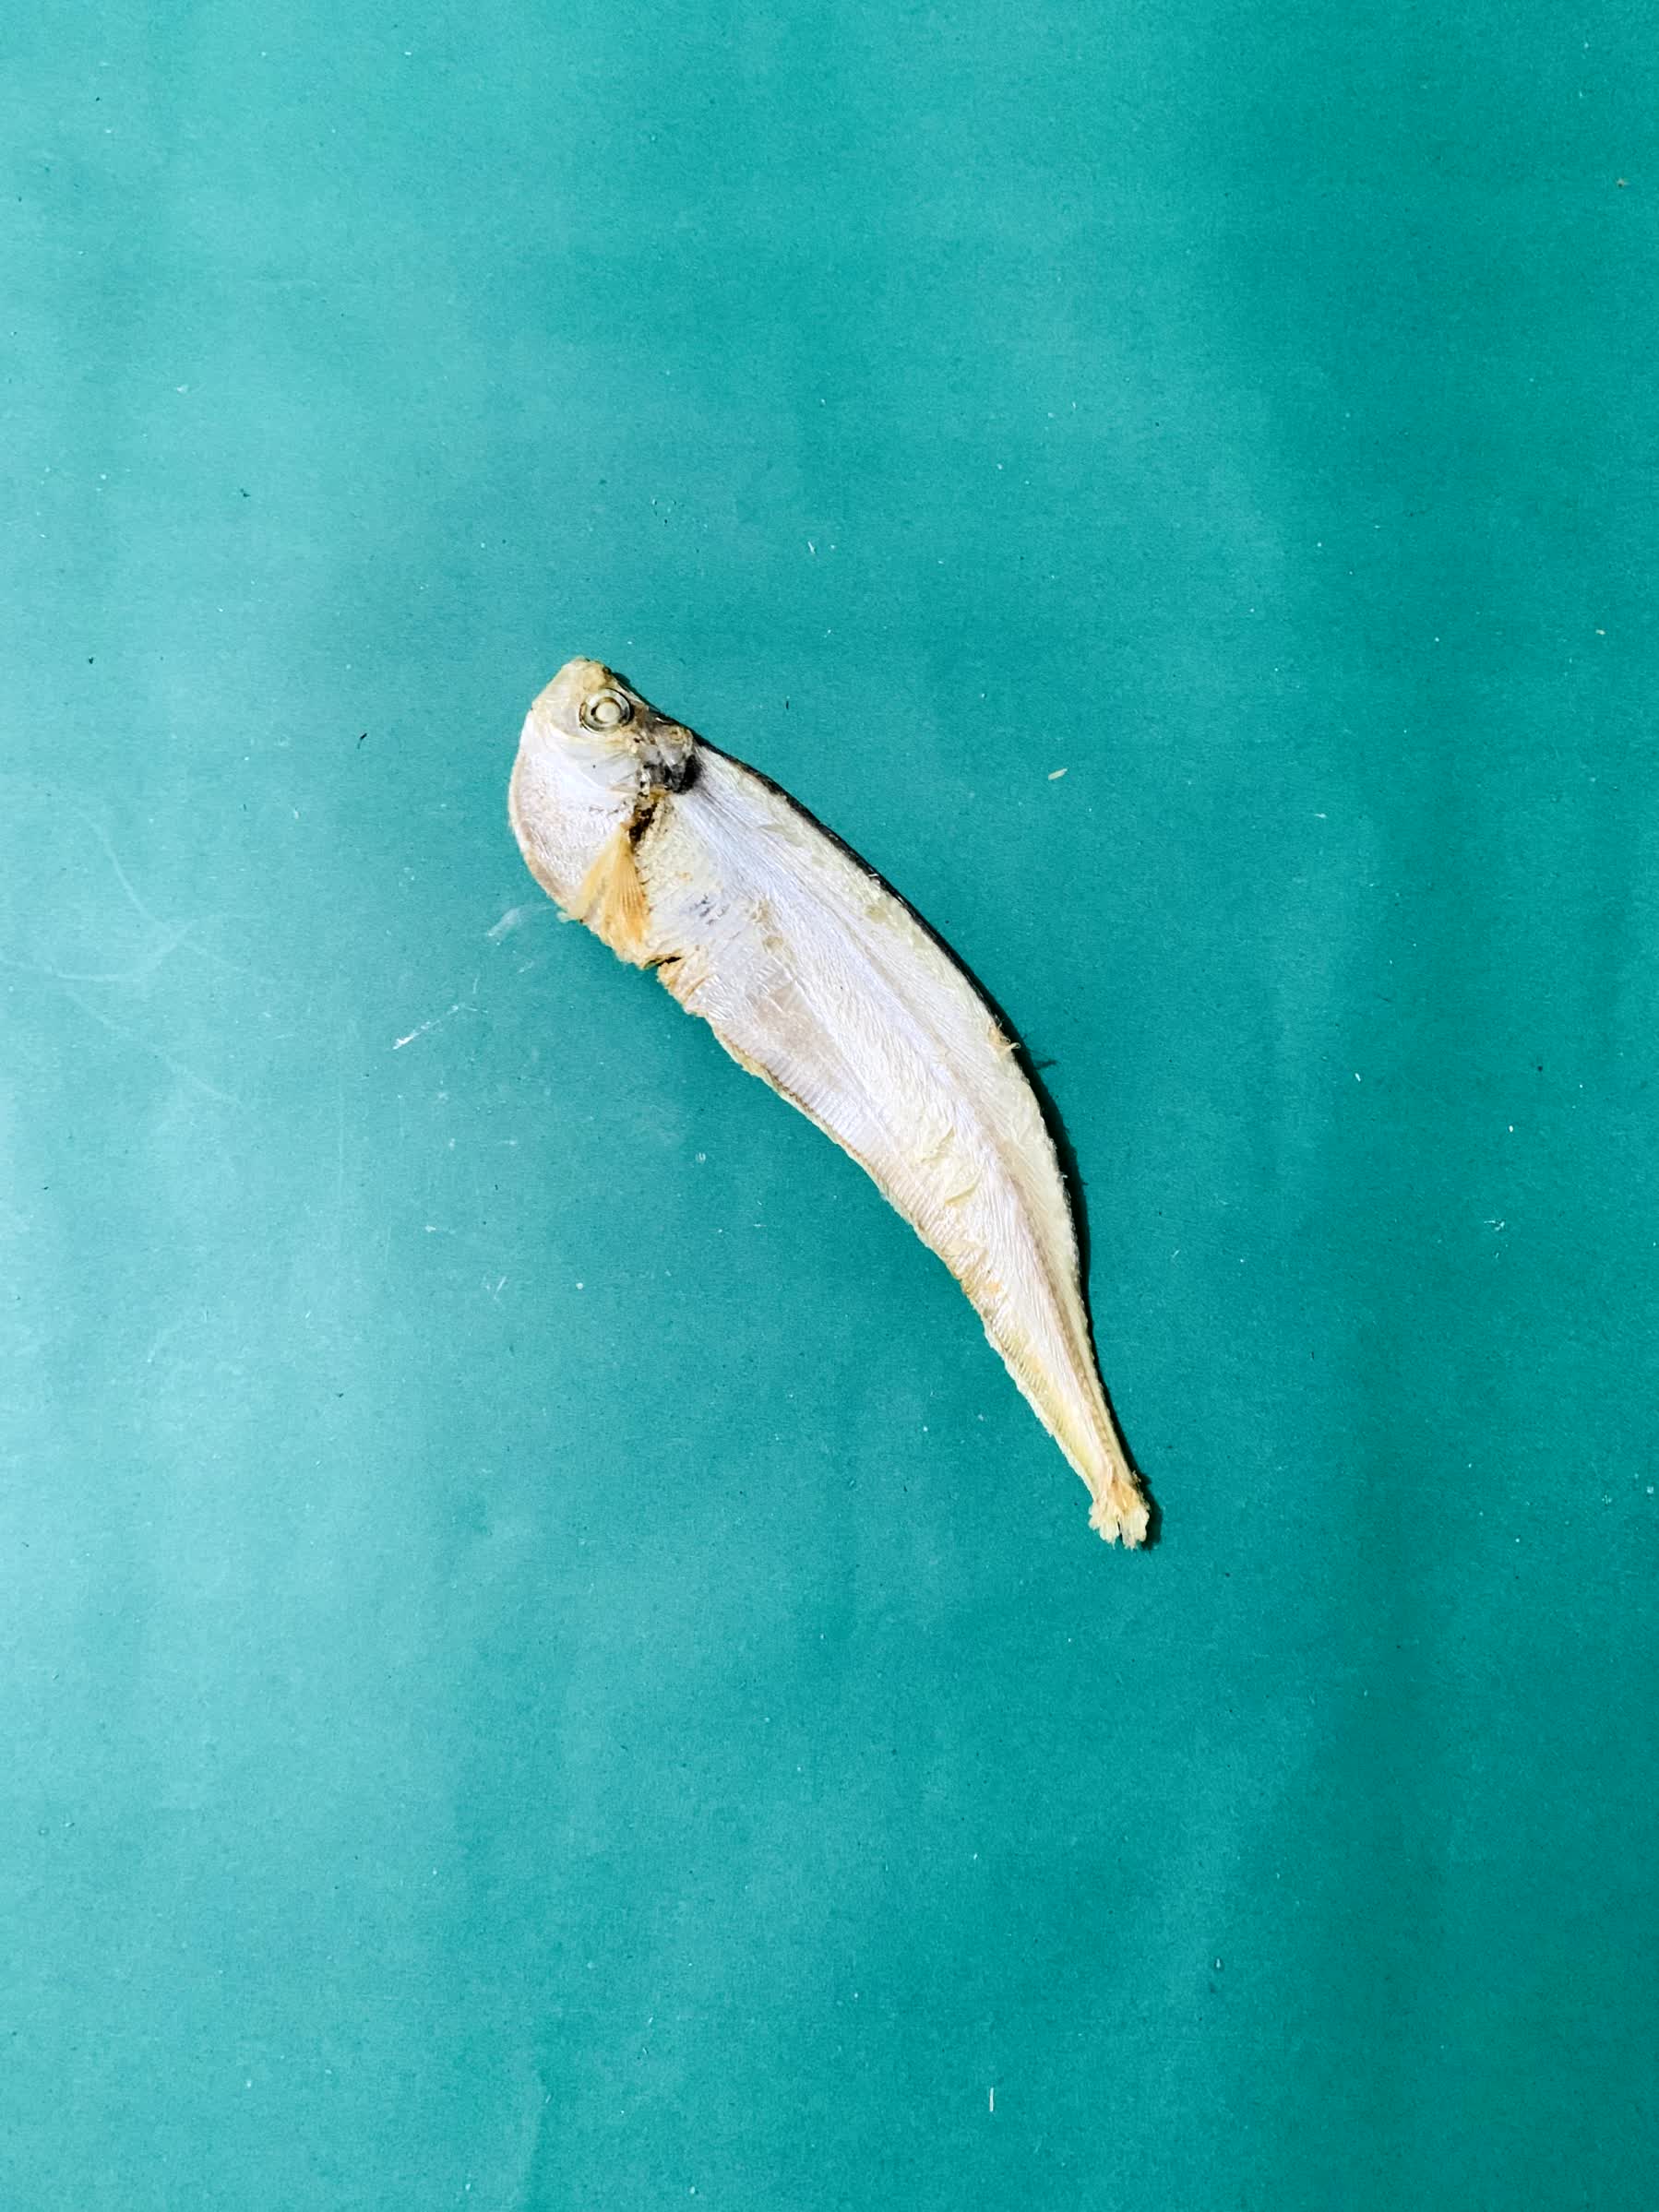
Species: Shukna Feuwa